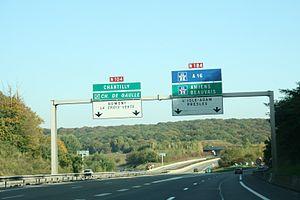
Route Nationale 184/104 Tronçon Commun